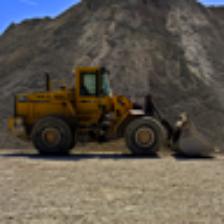
Label: NonHuman